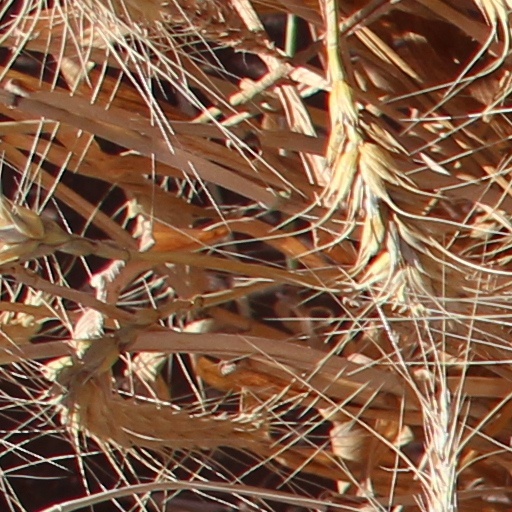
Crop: wheat